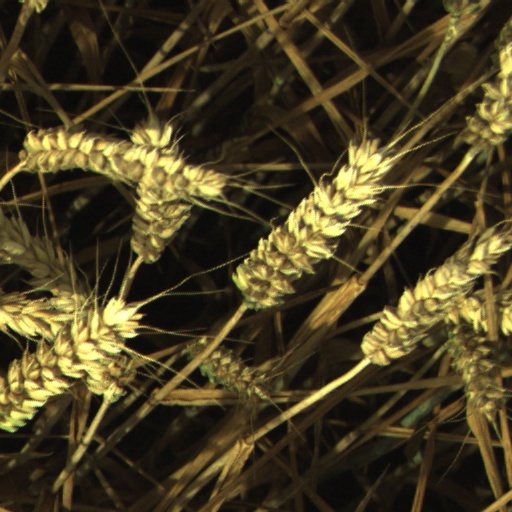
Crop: wheat